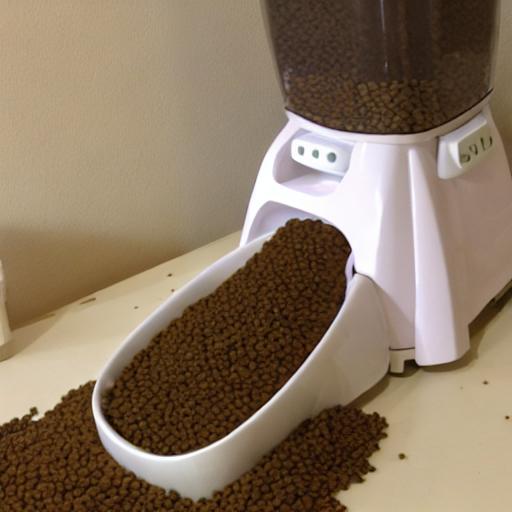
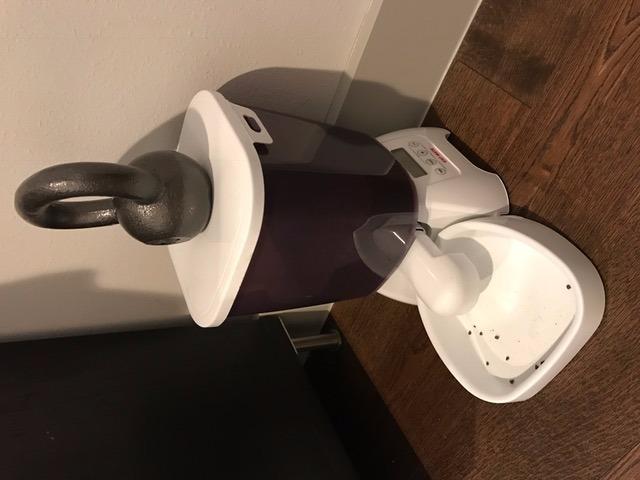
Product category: items_feeder
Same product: no